Fretsaw

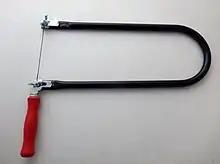
Fretsaw

The fretsaw is a bow saw used for intricate cutting work which often incorporates tight curves. The tool takes its name from its use in fretwork. Although traditionally intended for woodwork, different blades increase the versatility of this saw.